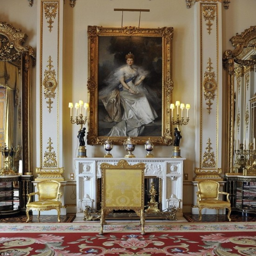
a portrait of wife hangs